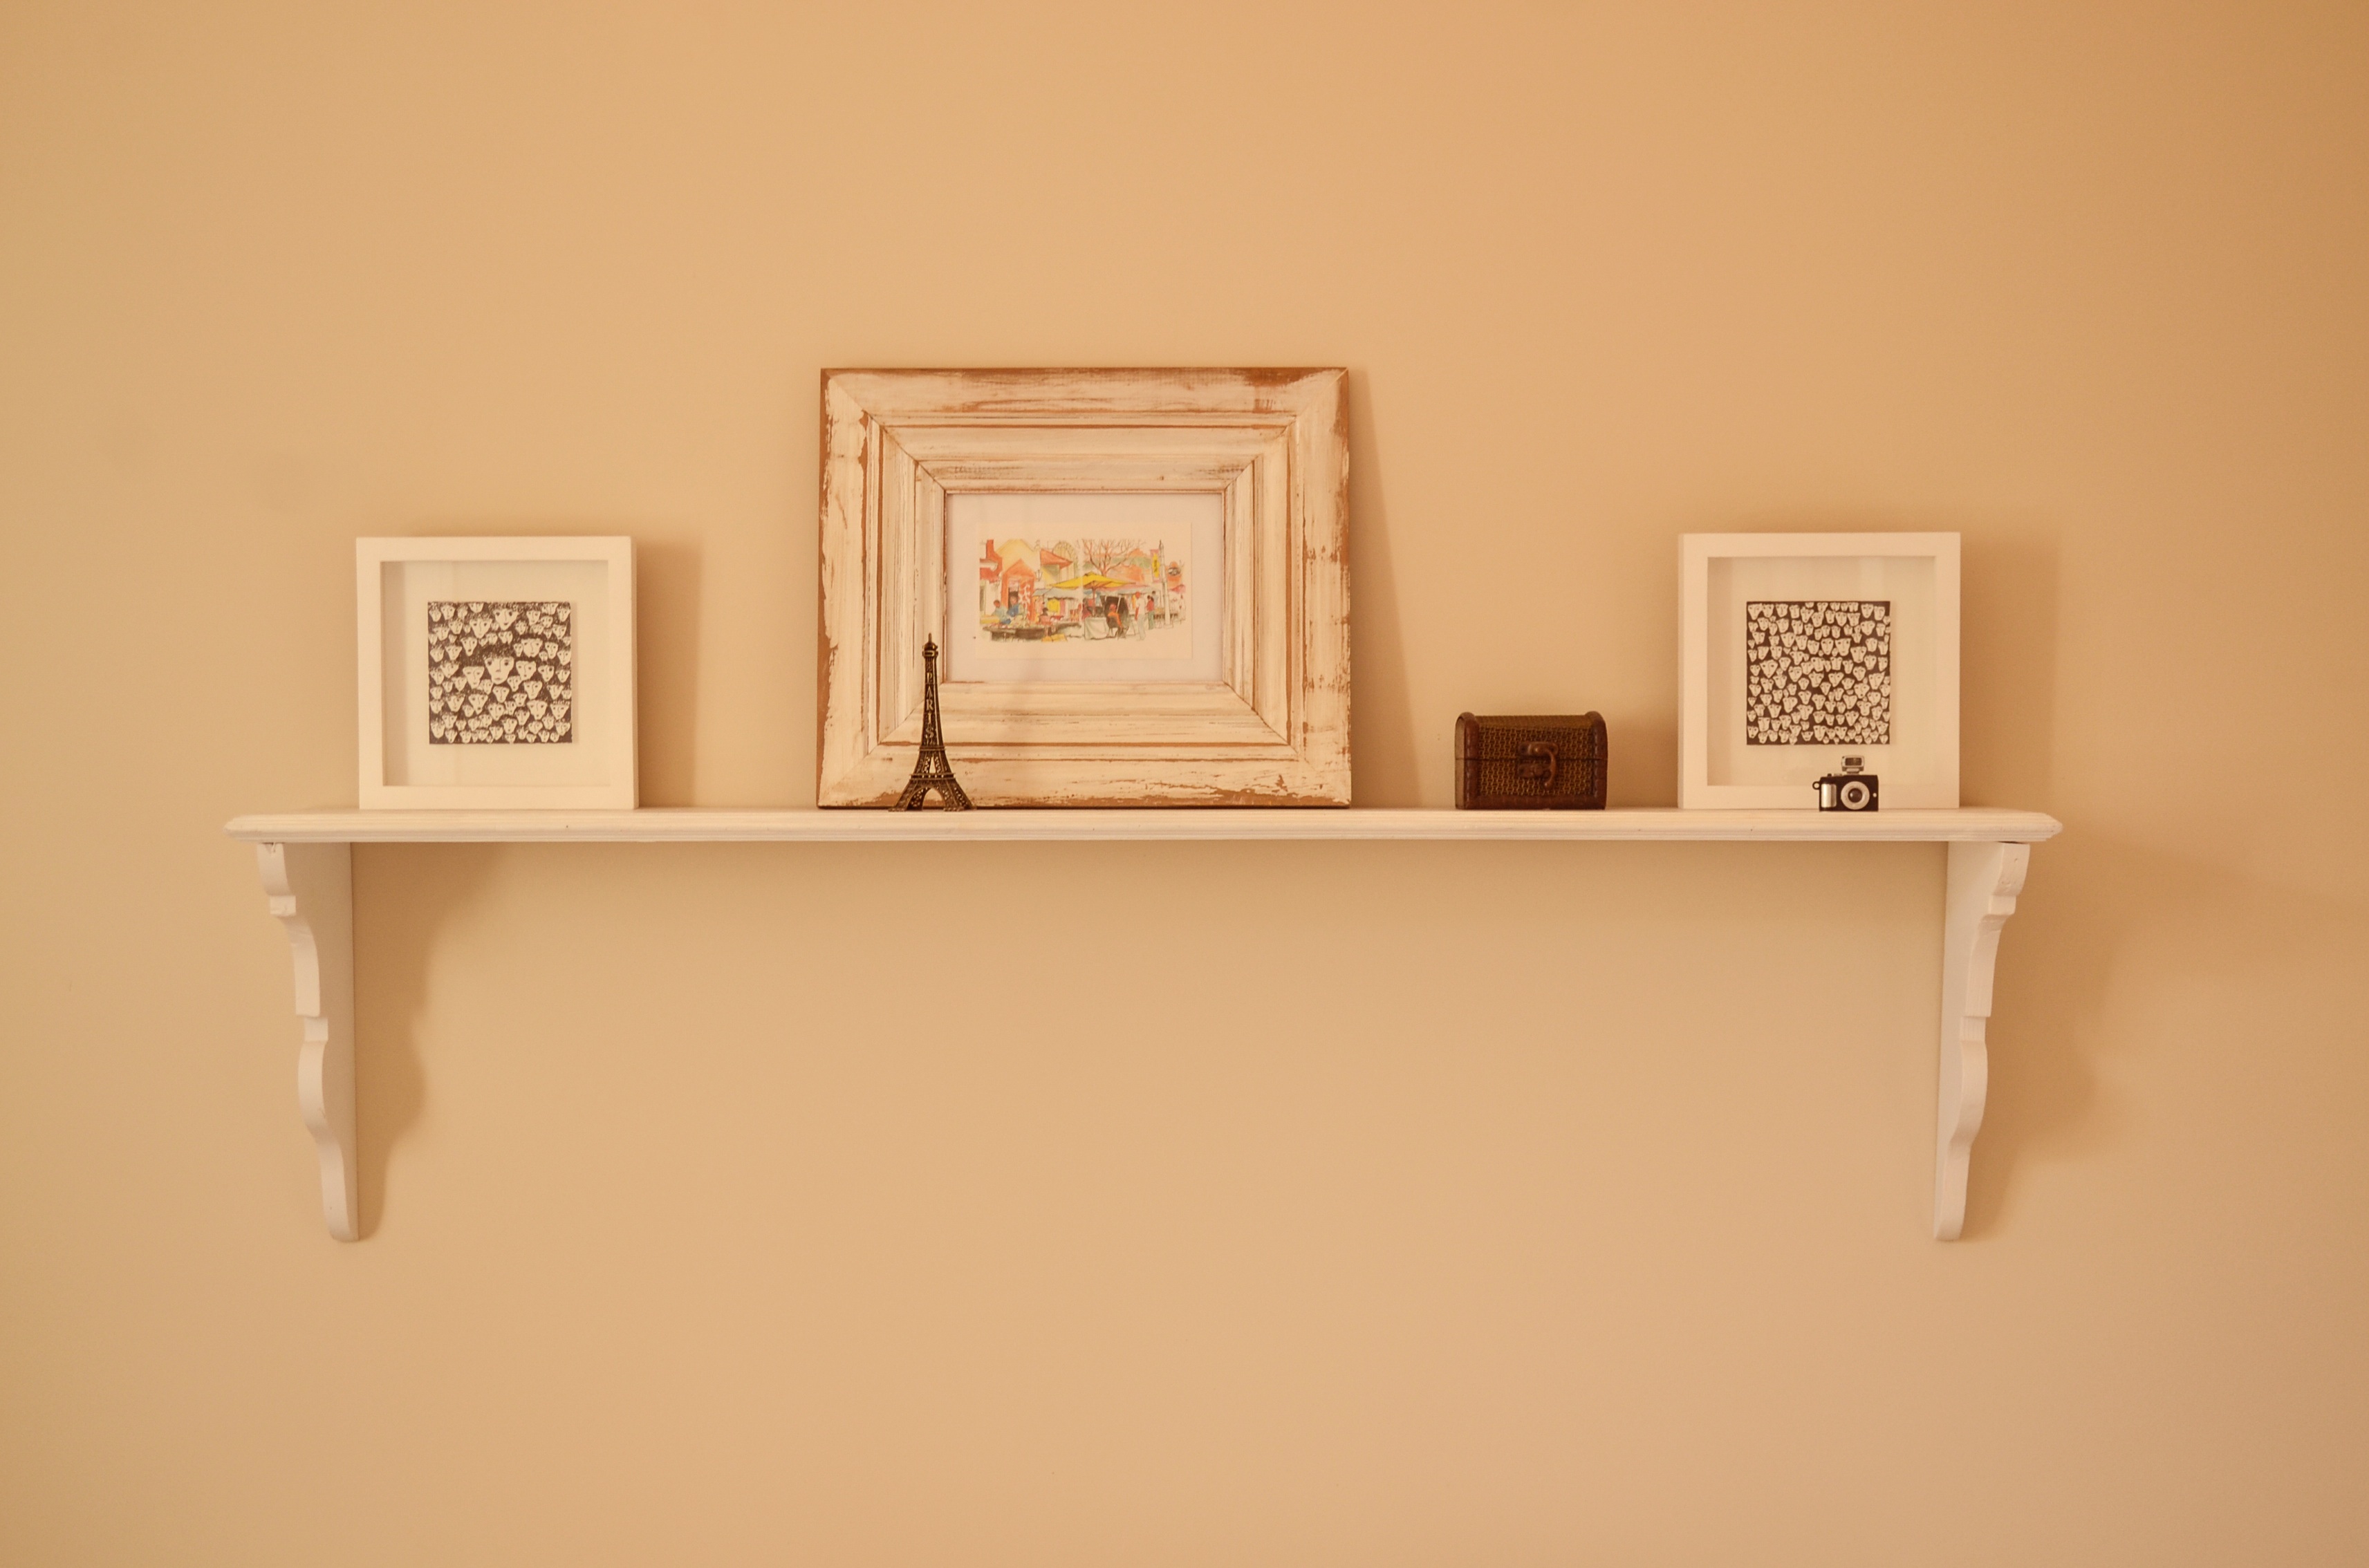
wood, wall, shelf, furniture, room, picture frame, shelving, sideboard, modern art